Hollidaysburg Historic District

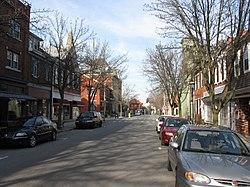
Hollidaysburg Historic District, March 2008

The Hollidaysburg Historic District is a national historic district which is located in Hollidaysburg, Blair County, Pennsylvania.